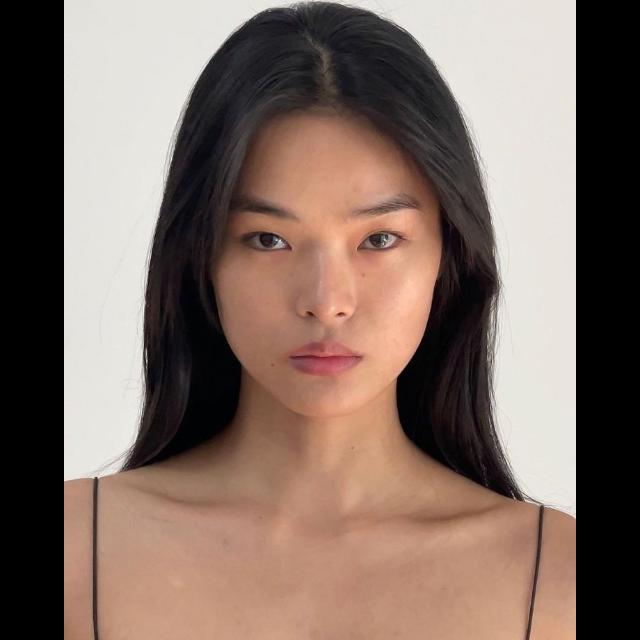
Portrait style: Real Portrait